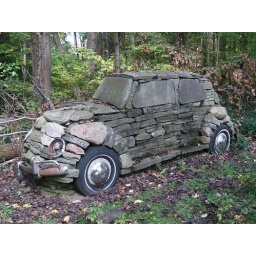
On the green homes tour in Ithaca NY, 2009 - stone Volkswagen Beetle